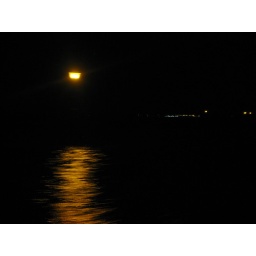
lamp over water